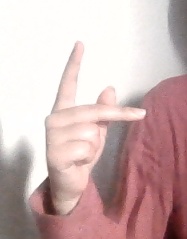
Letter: dha